Baháʼí Faith in India

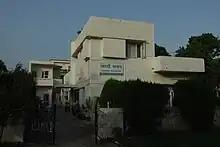
Baháʼí house in Chandigarh.

The Baháʼís in India run several educational programs that are open to people of any religious background. Many are in rural areas that focus on the vocational development of women, teaching marketable skills such as sewing and agriculture, as well as advancement in academics, hygiene, consultation, and spiritual qualities. Some of the educational institutions integrate the Baháʼí teachings and the functioning of Baháʼí communities. The programs in India usually follow the model of training villagers in a way that they can return to their village and teach others.